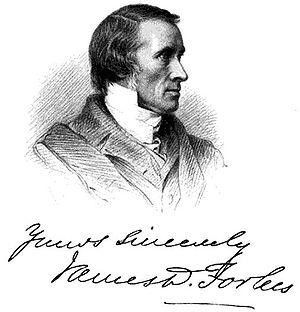
James David Forbes est un physicien, glaciologue et alpiniste écossais principalement connu de nos jours pour ses travaux sur la conduction de la chaleur et l'écoulement des glaciers. Il est le père du scientifique George Forbes.